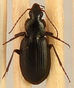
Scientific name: Calathus advena
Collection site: Rocky Mountains NEON (RMNP), plot RMNP_012